Space Engineers

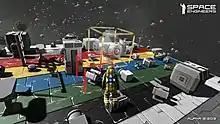
A 2014 screenshot showing assorted functional blocks attached to a painted light armour baseplate

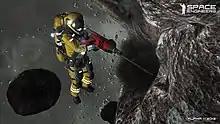
A player mining an asteroid

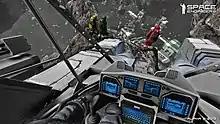
First-person view from the cockpit of a small ship

In "Space Engineers", players begin by selecting or joining a world with customizable settings. These settings determine features such as the number and arrangement of asteroids, the inclusion of planets, and the starting equipment provided. During world creation, advanced options allow players to modify gameplay dynamics, such as tool and machine efficiency, inventory capacity, and whether procedural generation is enabled—effectively creating an infinite universe.